Exeter Ship Canal

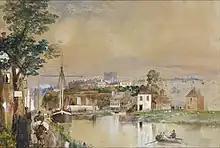
Watercolour painting of the canal basin by John Gendall painted between 1835 and 1840. Royal Albert Memorial Museum.

In 1677 the canal was extended, and the entrance was moved downstream towards Topsham, to avoid a difficult stretch of the river. The entrance was made larger, while a basin for transshipment of goods was provided nearby. The new entrance had a single pair of gates, was called Trenchard's Sluice, and could accommodate barges of 60 tons. As part of the upgrade a quay built of stone and a new weir were constructed at Exeter. Further enlargement was approved in 1698, when William Bayley was employed to create a canal with a draught of to enable seagoing craft to use it. Bayley absconded with much of the money in 1699, leaving the canal unusable. The Council decided to carry out the work themselves, and were assisted by a large number of volunteers, both men and women, from the town. In 1701 the canal was re-opened. They had created a canal which was wide and deep, which could be used by ships of up to 150 tons. The three locks were replaced by a single large lock, which could be used as a passing place. Floodgates were fitted where the canal re-entered the Exe at Exeter. The entrance to the canal still only had a single pair of gates, and large ships could only use it at spring tides.